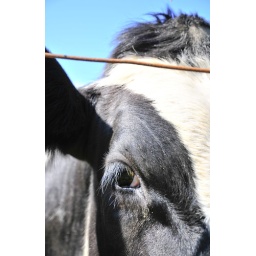
Close-up shot of face of a cow looking through the fence at the photgrapher, in Aylmer, Ontario.